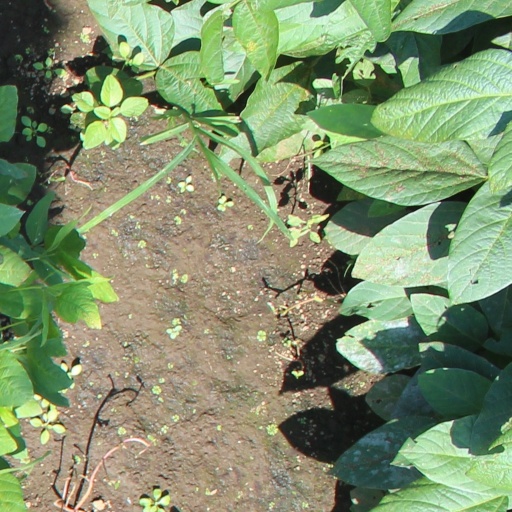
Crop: soybean